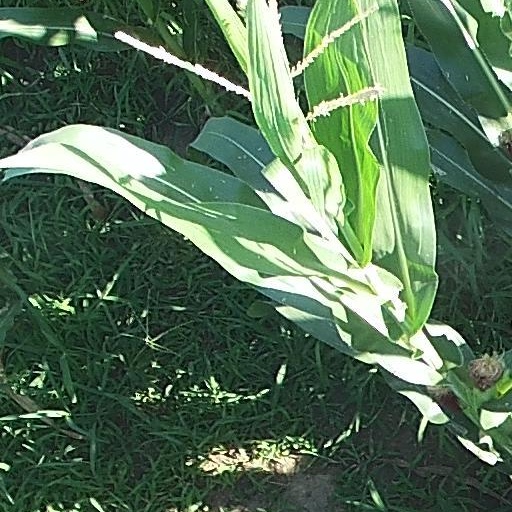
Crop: maize; corn